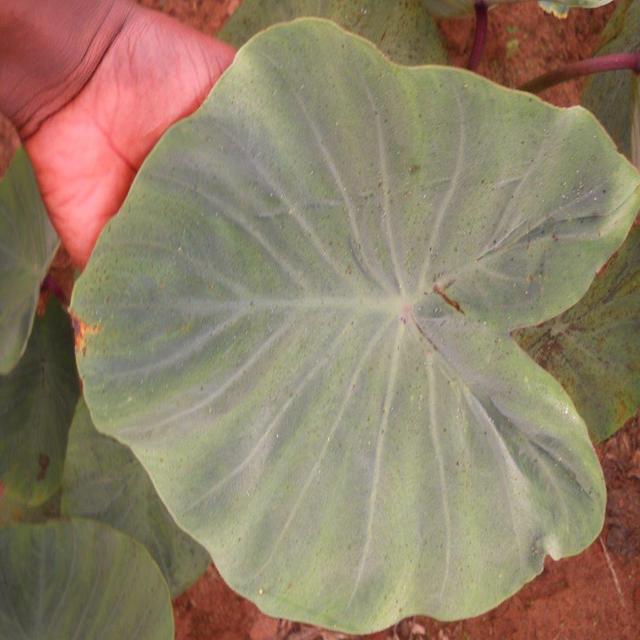
Label: Early_Blight